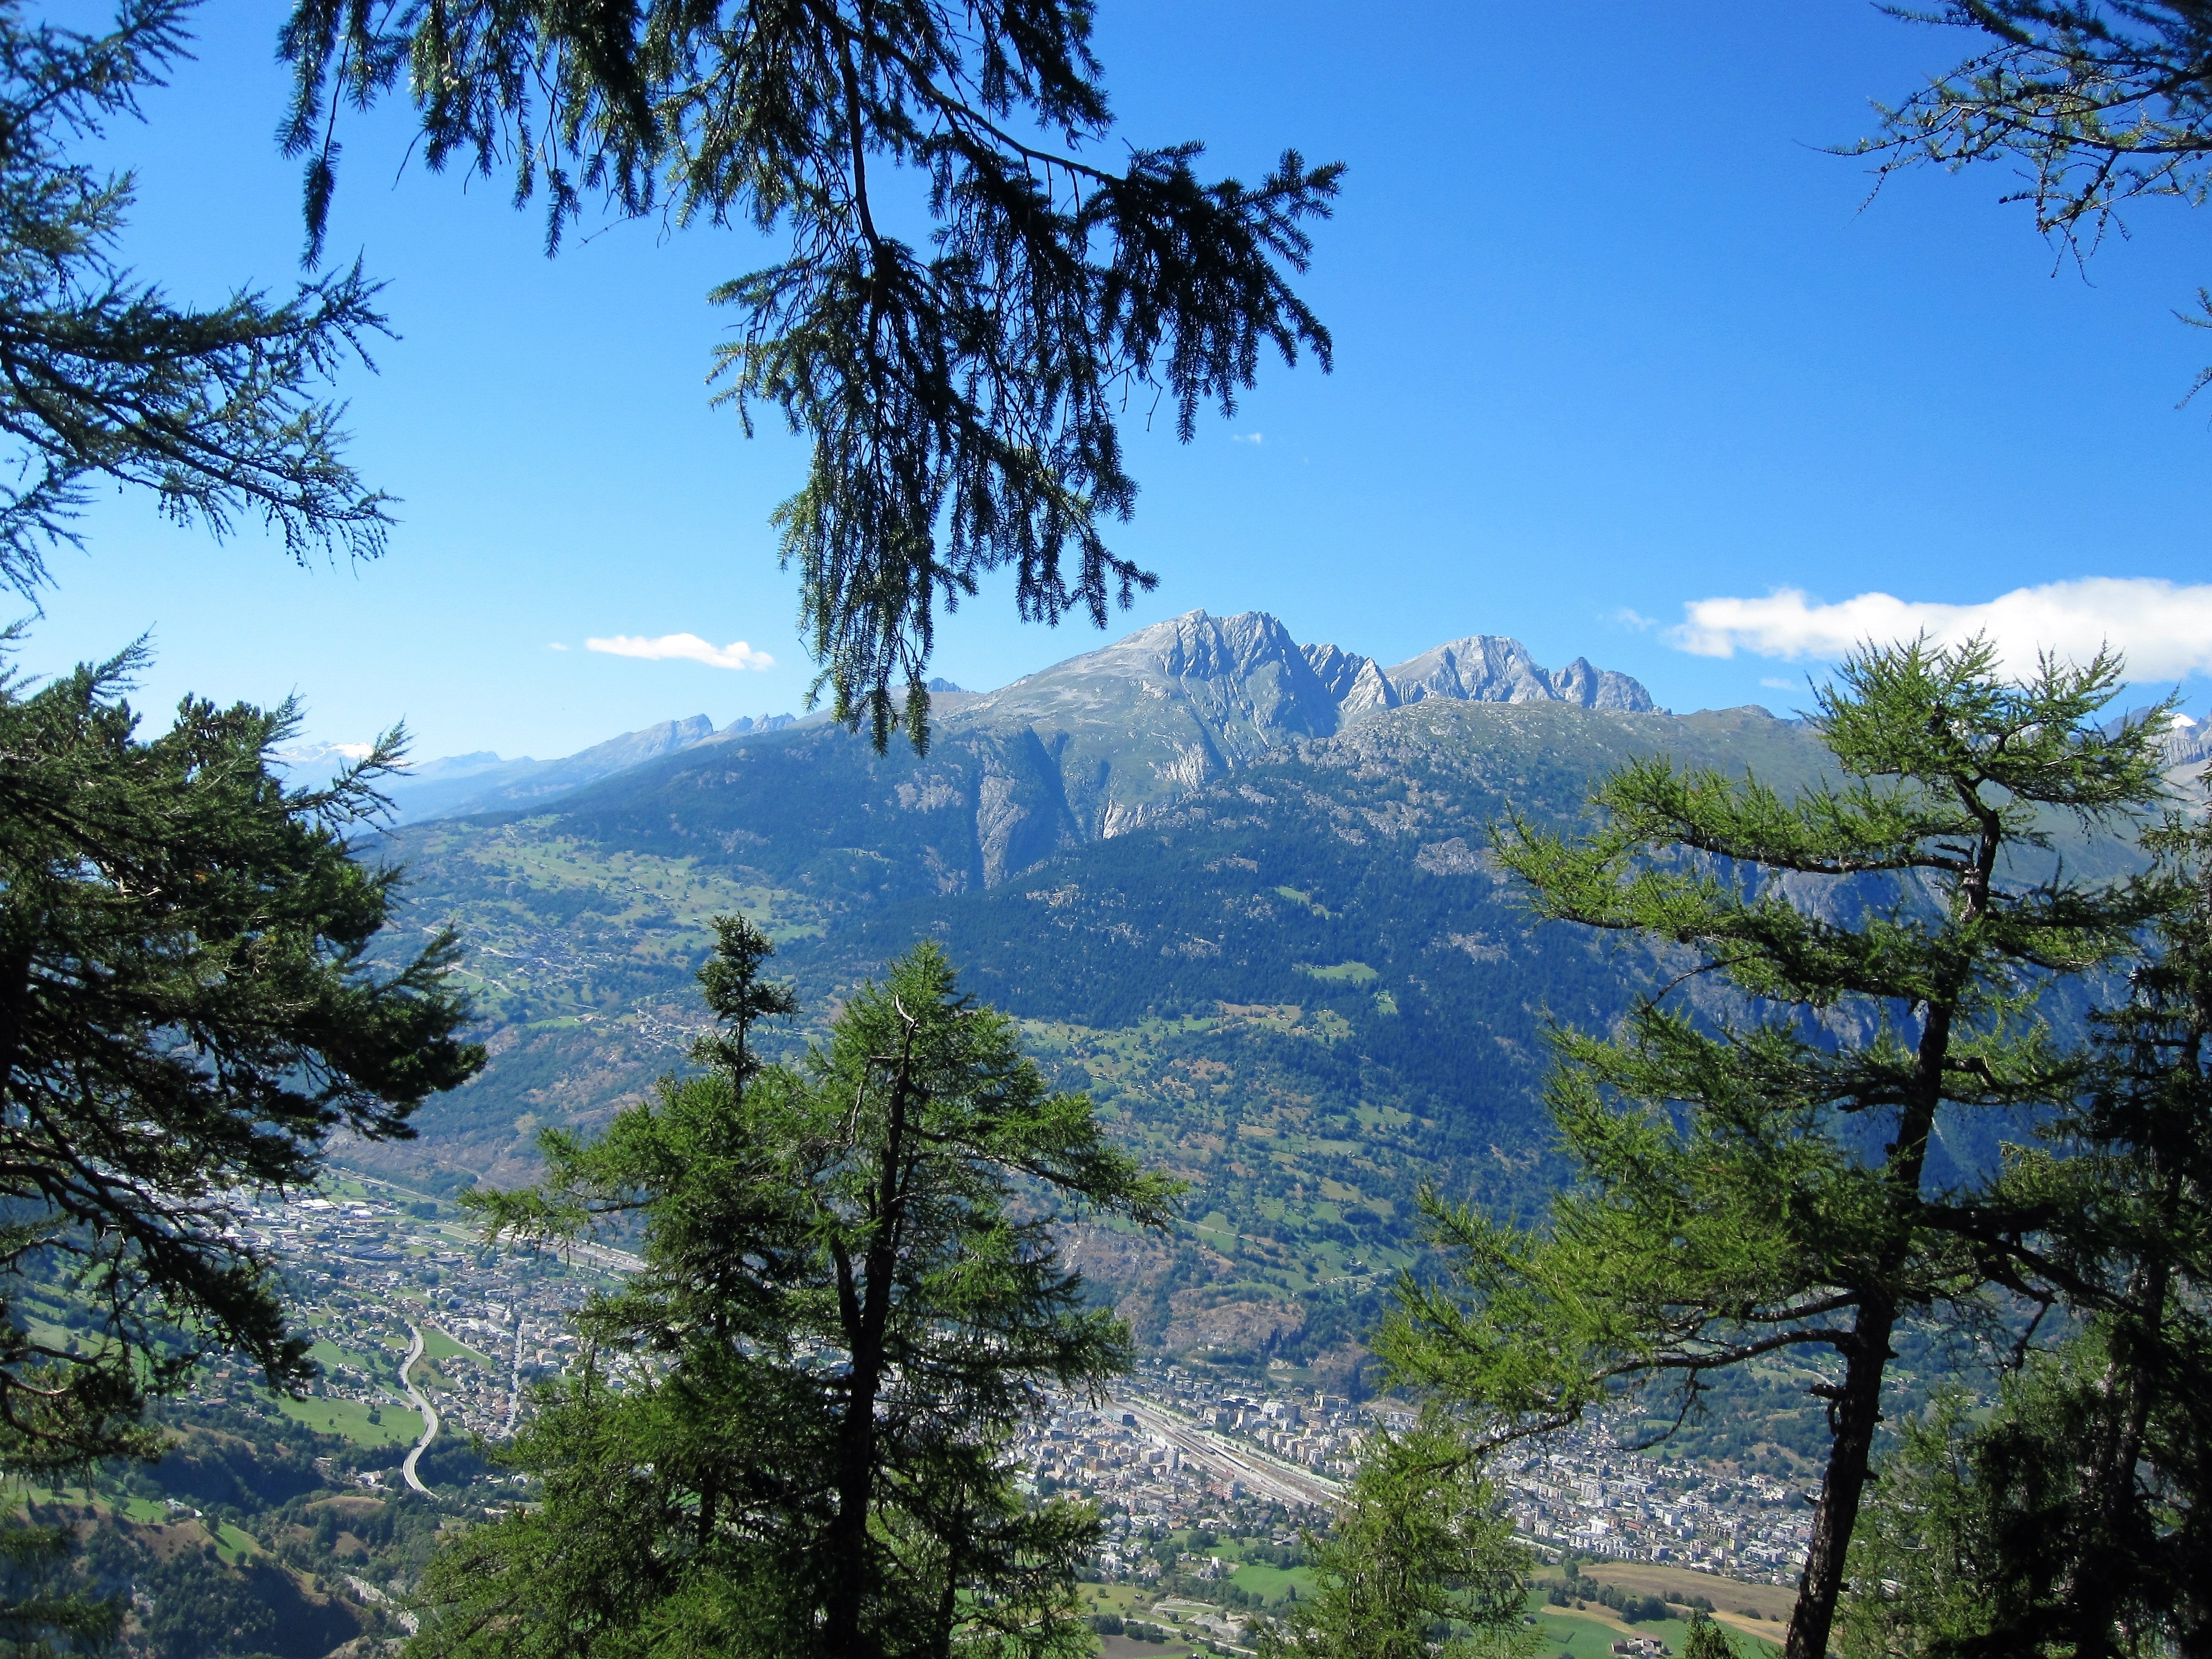
landscape, tree, nature, forest, wilderness, mountain, snow, plant, sky, trail, sport, wheel, bike, valley, mountain range, panorama, summer, travel, green, high, holiday, alpine, blue, national park, ridge, alp, summit, height, south, relaxation, mountains, vegetation, swiss, switzerland, woodland, habitat, ecosystem, target, recovery, swiss alps, biome, zermatt, matterhorn, natural environment, geographical feature, woody plant, mountainous landforms, temperate broadleaf and mixed forest, temperate coniferous forest, swiss made